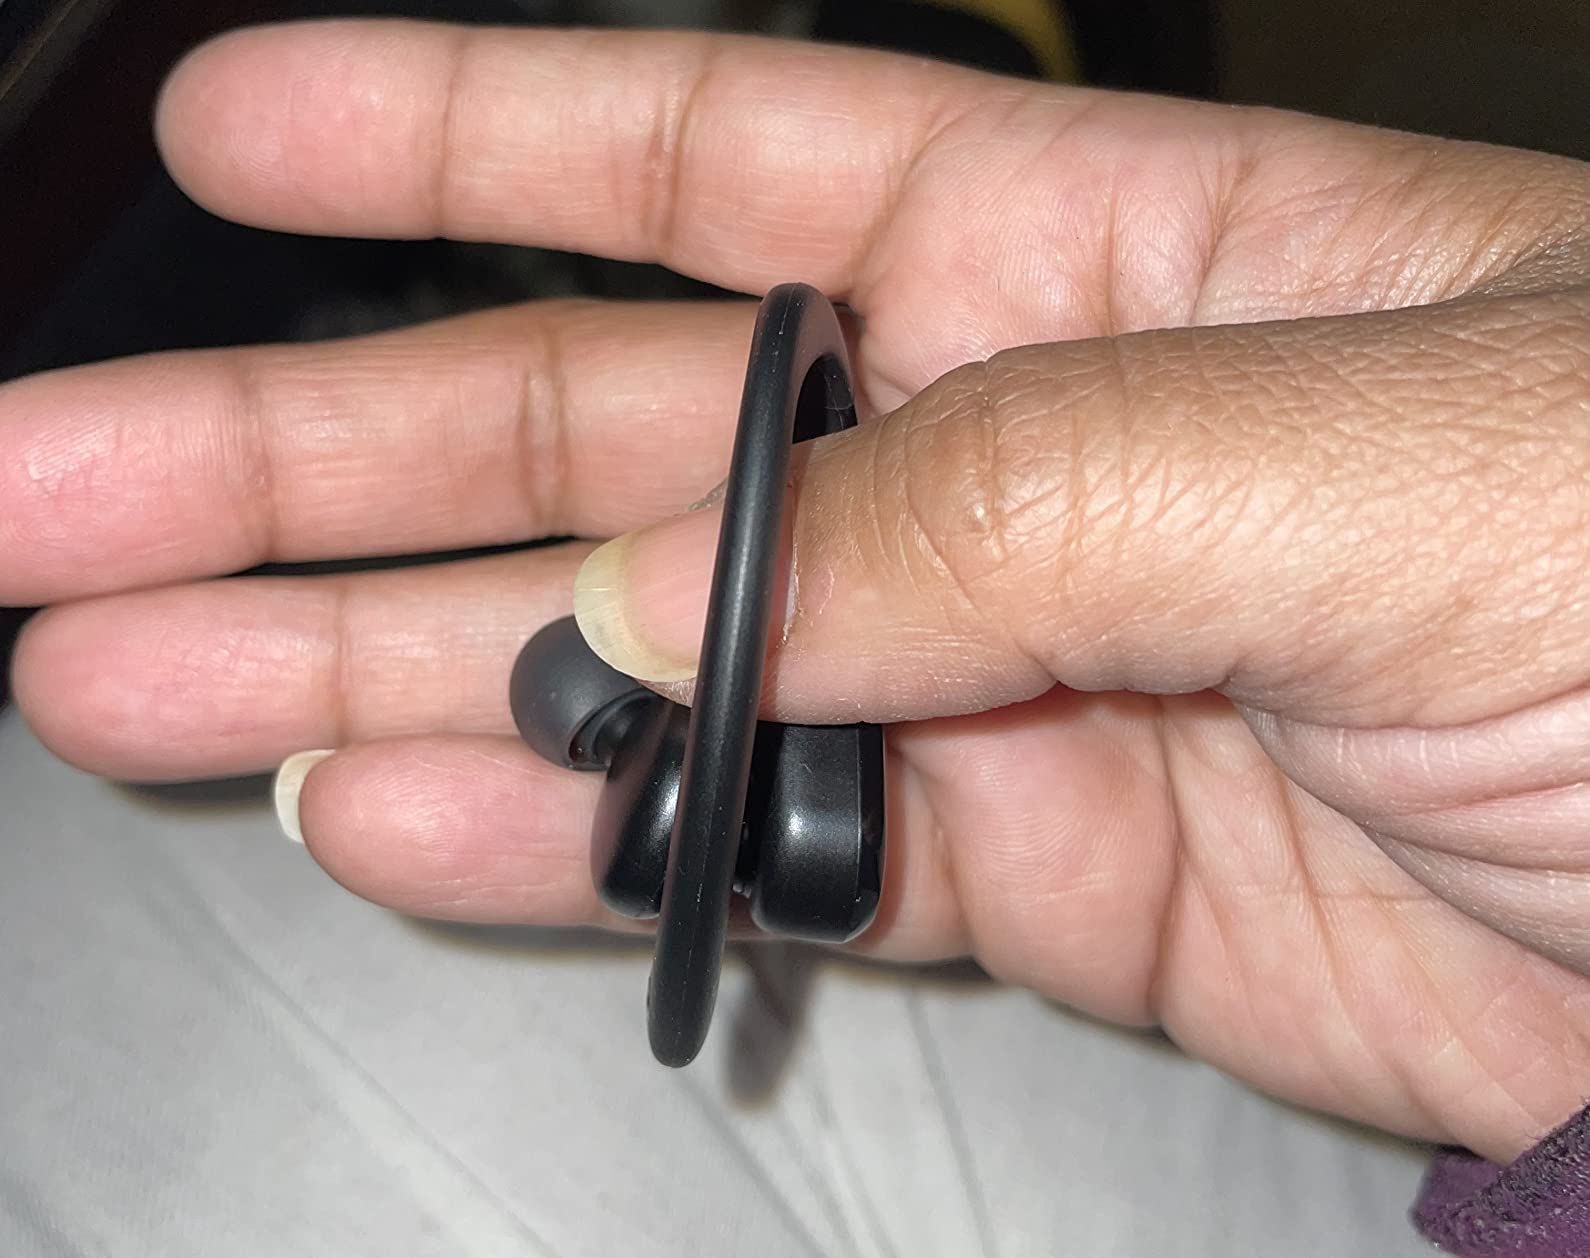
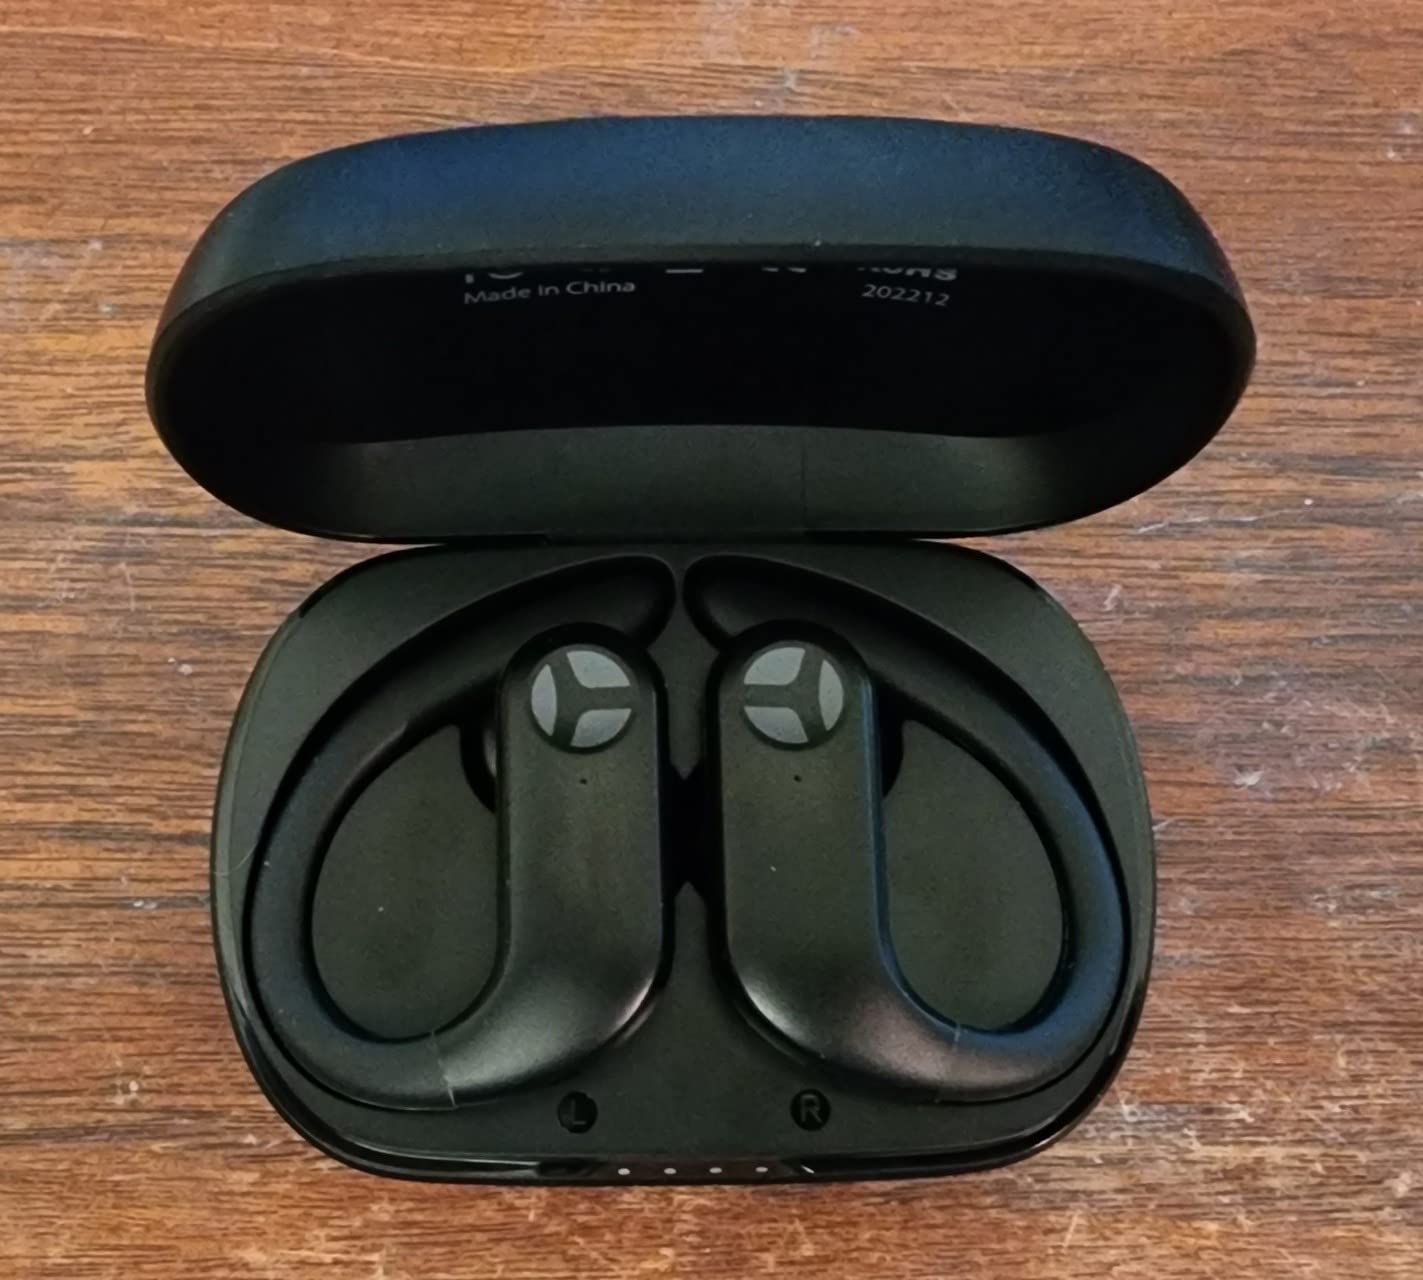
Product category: earbuds
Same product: yes